Osea Naiqamu

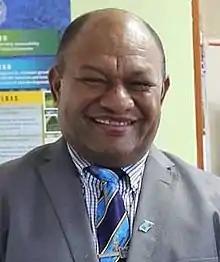
Naiqamu in 2018

Osea Naiqamu (2 August 1961 – 23 January 2022) was a Fijian politician and member of the Parliament of Fiji. As a member the FijiFirst Party, Naiqamu served as the Minister for Forestry.